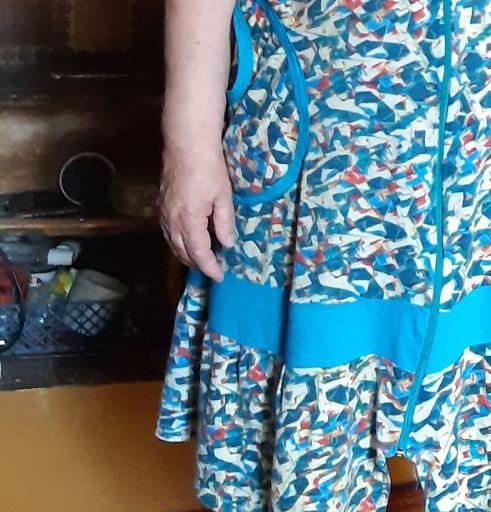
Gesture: no_gesture